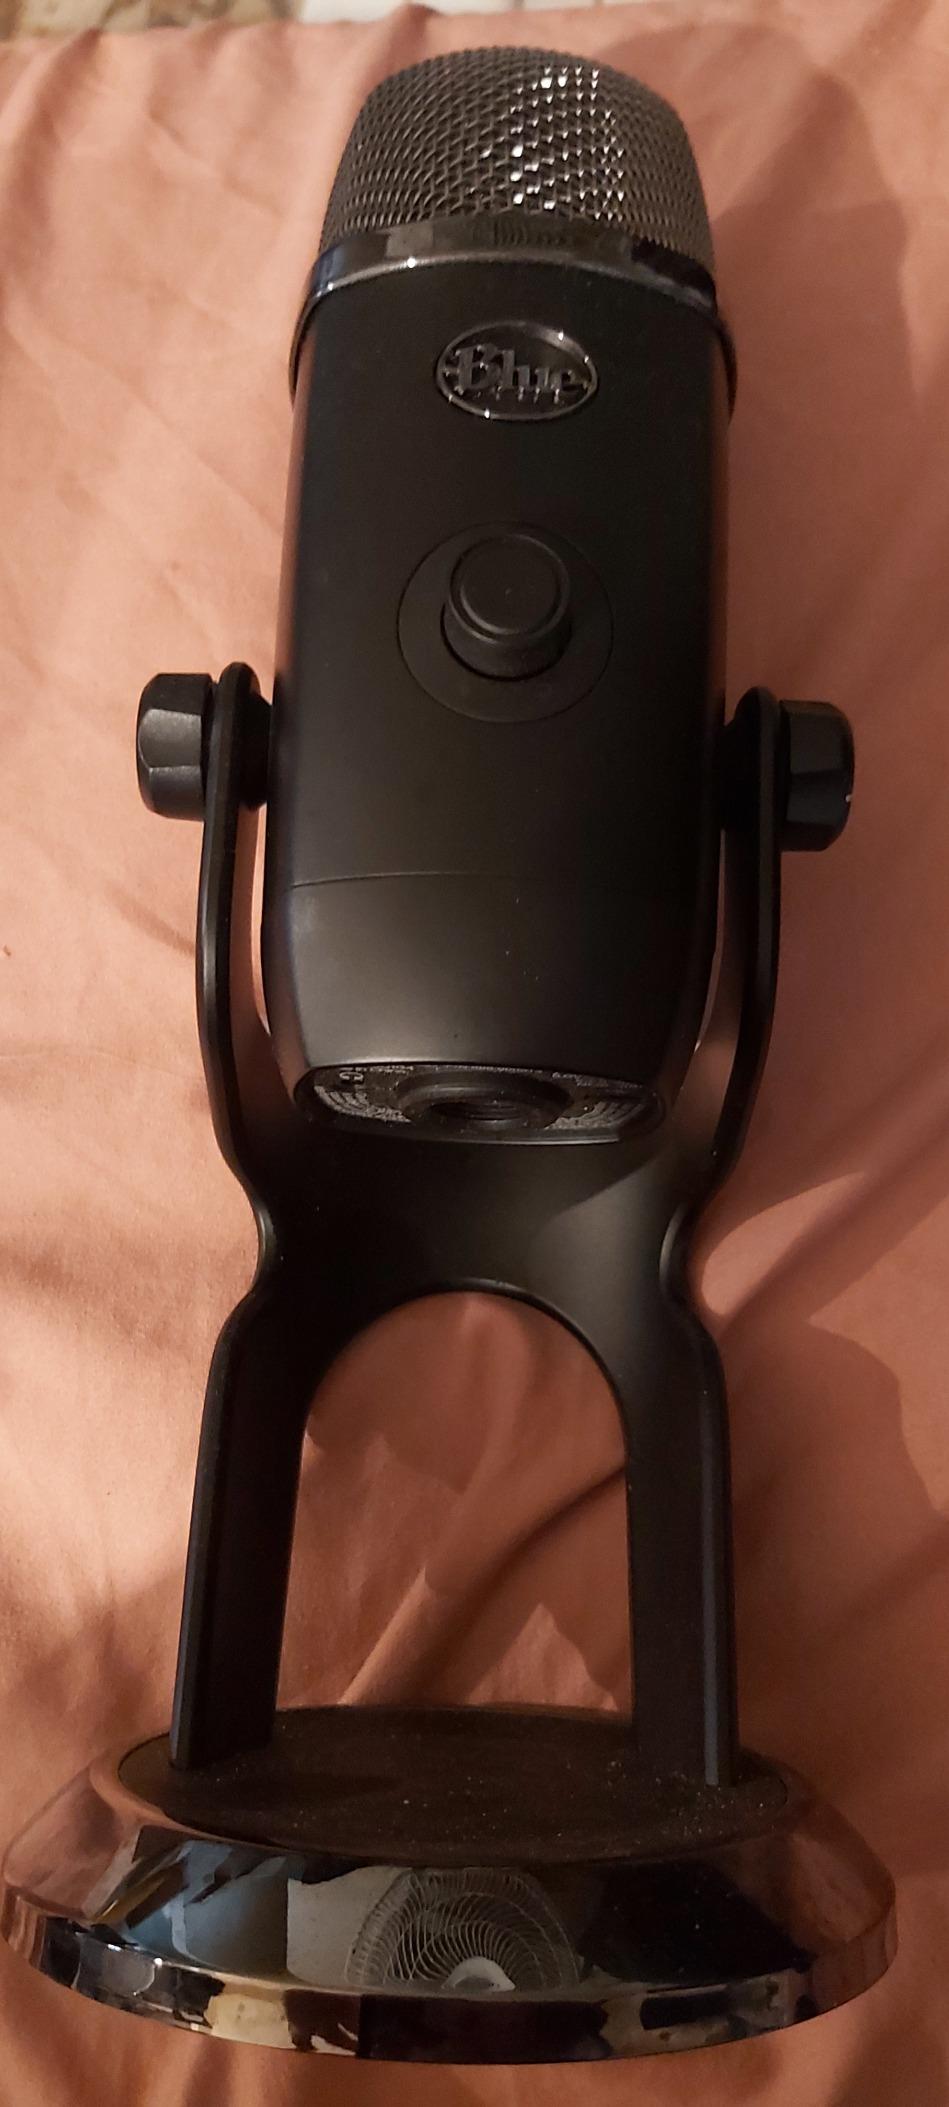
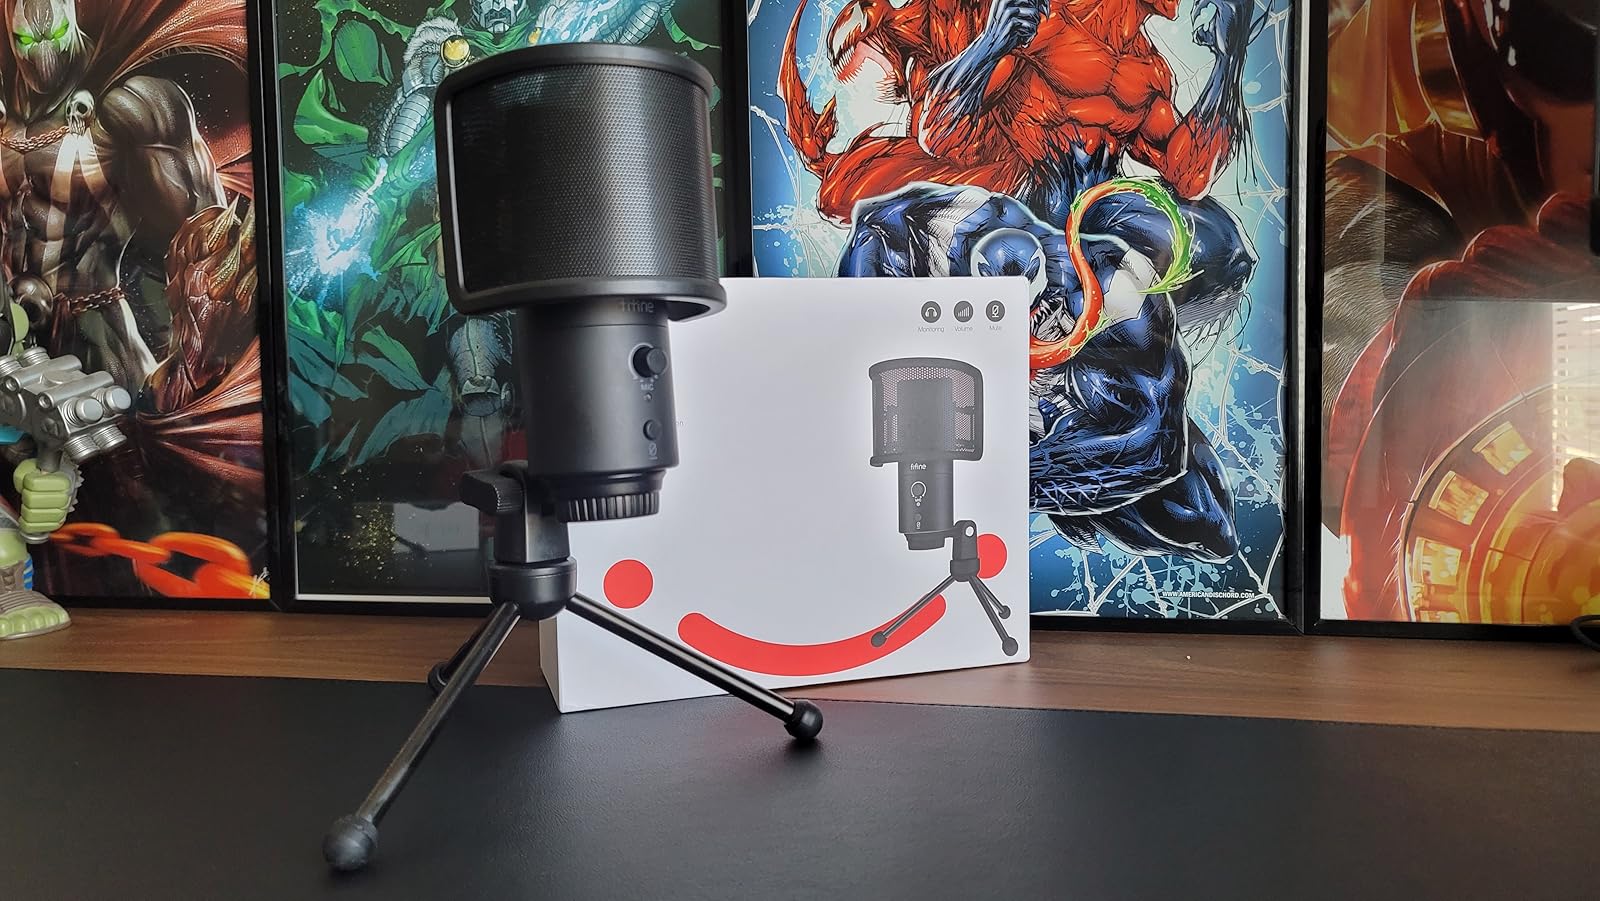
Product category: microphone
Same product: no